Nanjing University Town

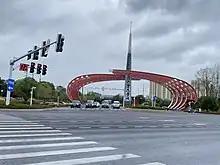
Jiangning University Town decorated archway

Lishui University Town is located in the southern district of Nanjing. It is a newly emerging university town in recent years. It actively attracts high-quality educational resources of all ages to set up, such as Jinling Middle School, Suzhou Foreign Language School, Nanjing Foreign Language School, Nanjing Art Institute, etc. The government hope to create a new university town full of literature, art, science and education.